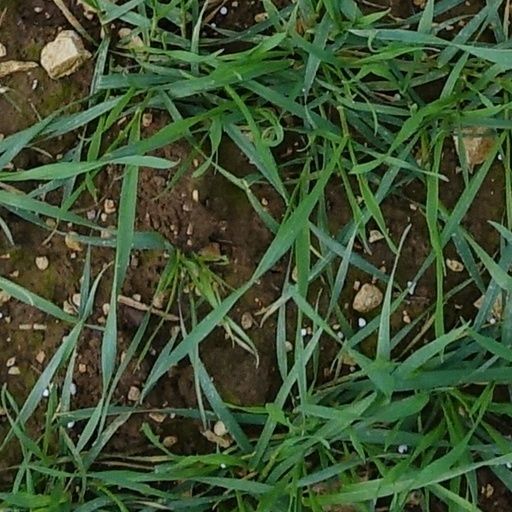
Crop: wheat